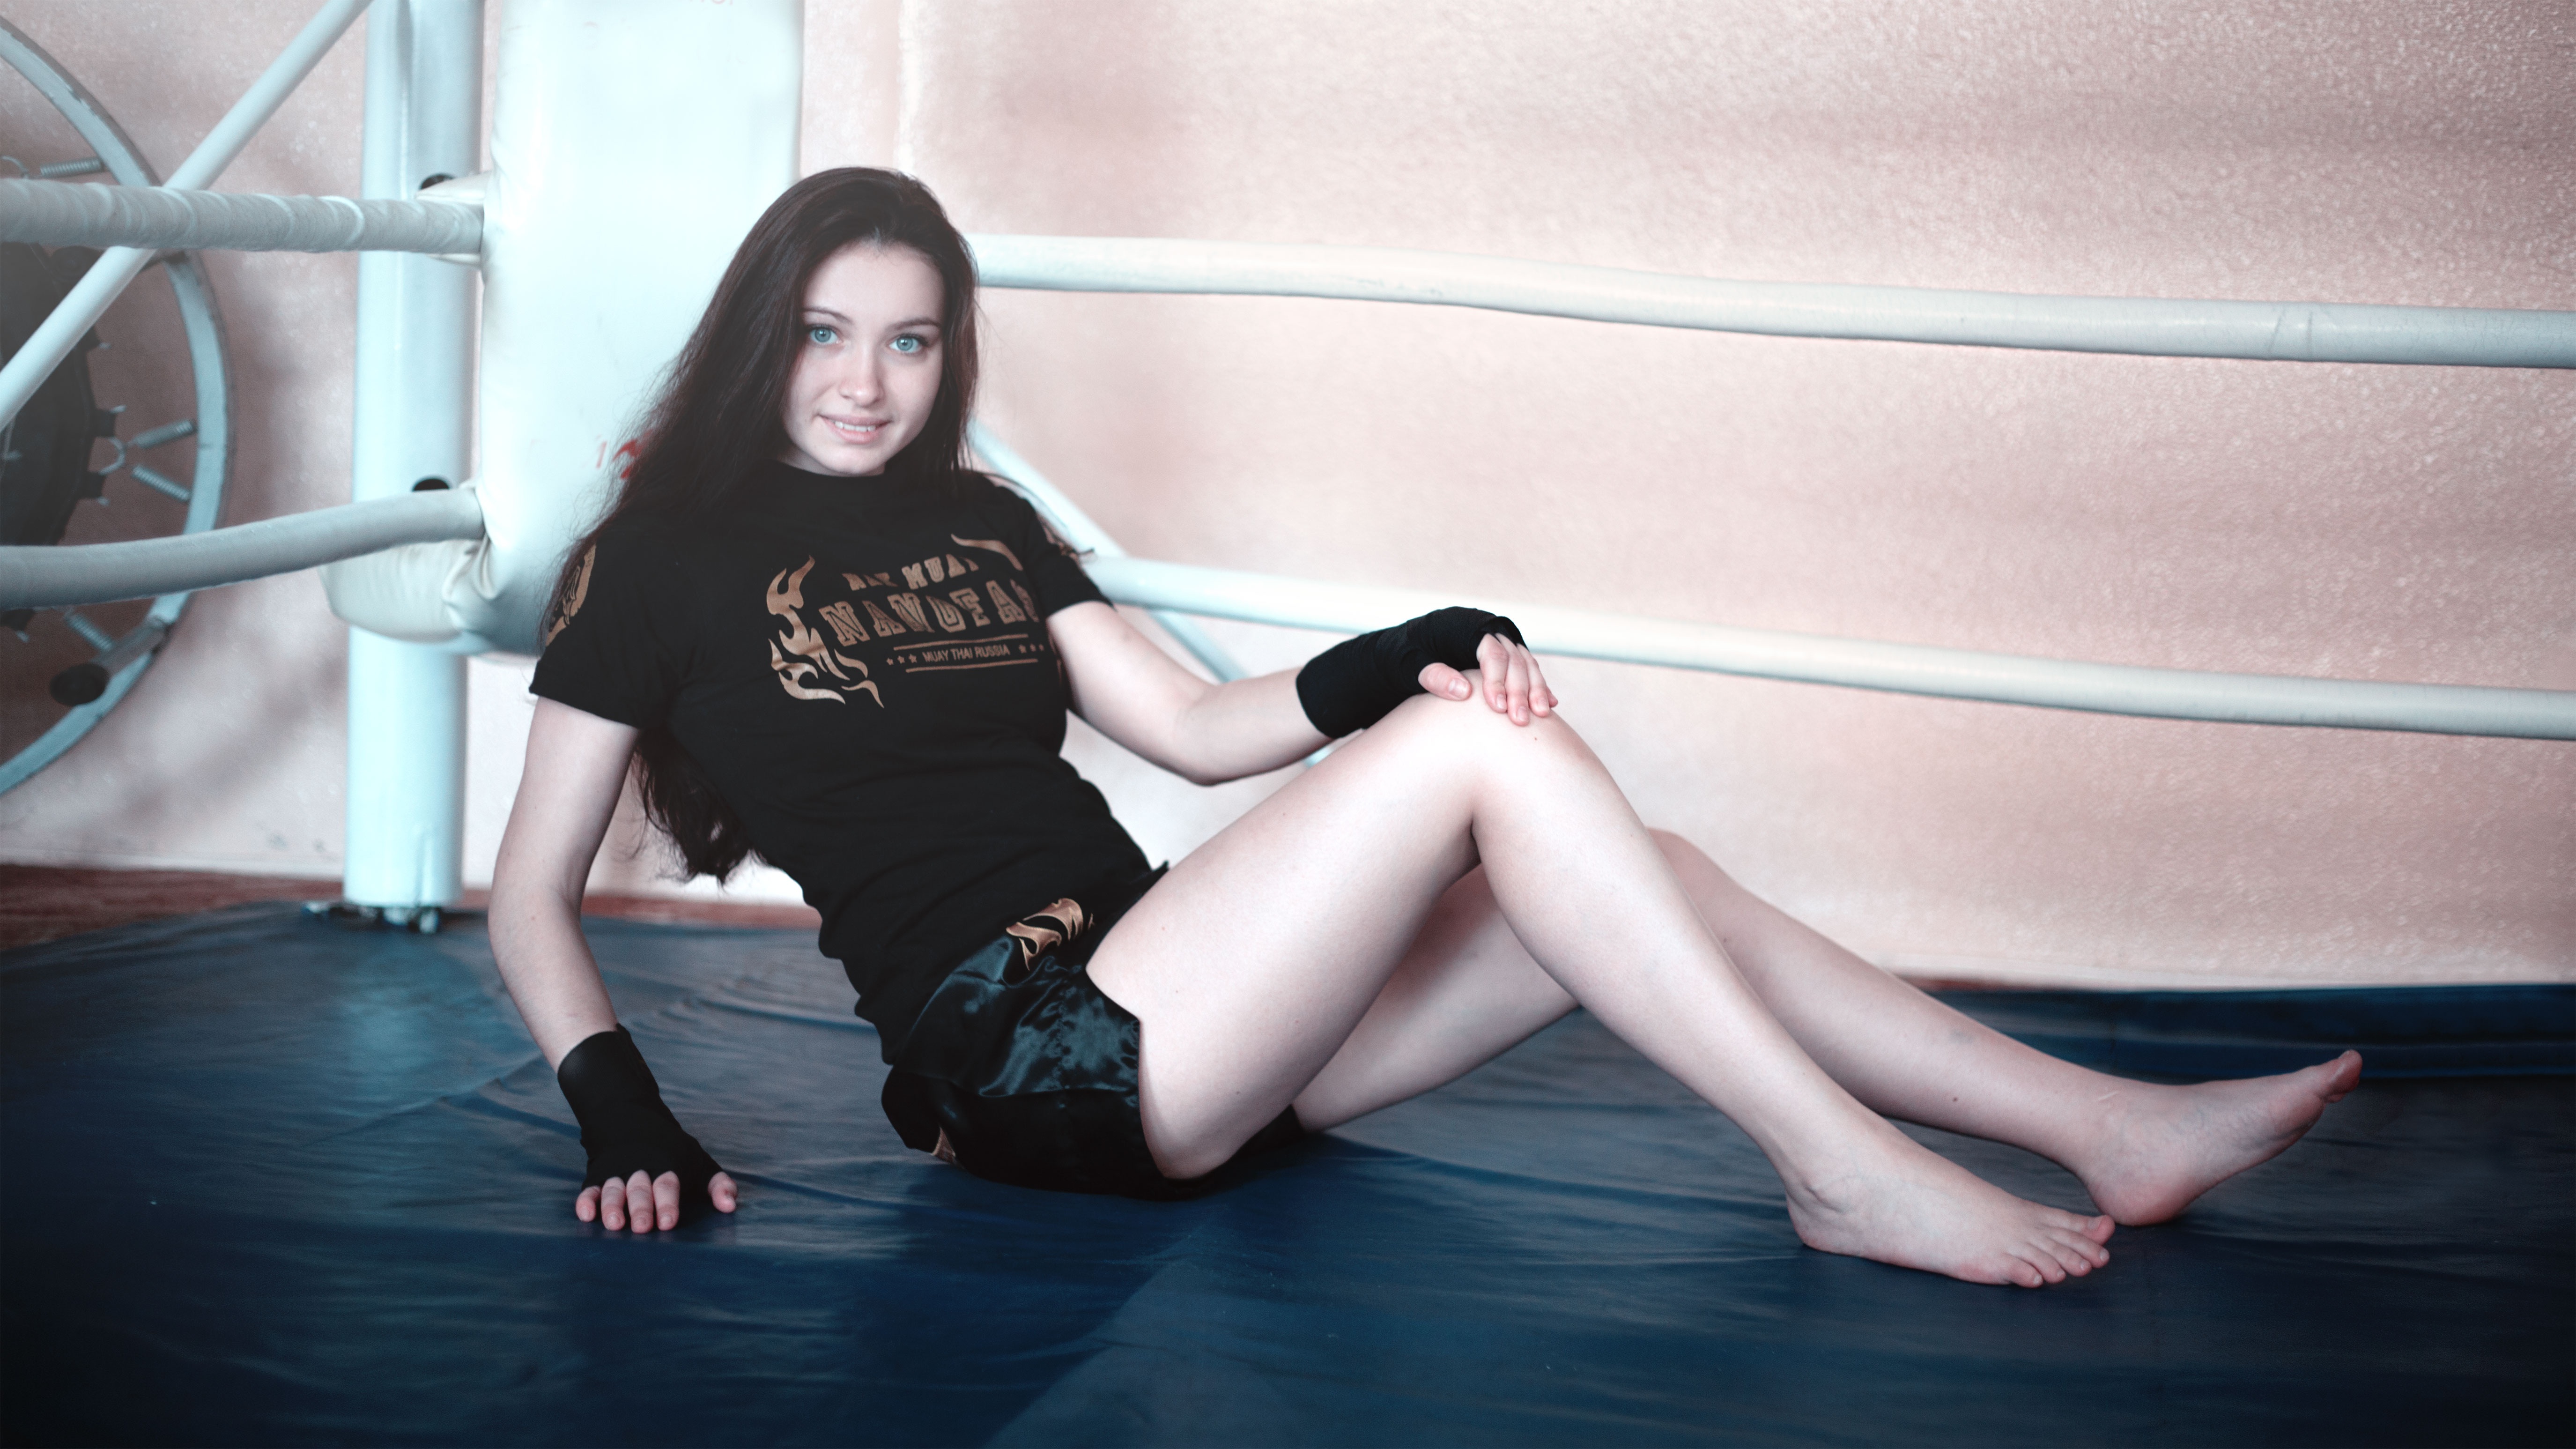
girl, hair, photography, view, photo, female, leg, model, sitting, fashion, clothing, black, lady, long hair, human body, boxing, eyes, sports, legs, thigh, beauty, beautiful, body, photoshoot, gloves, girl in a vest, photo shoot, in the blinders, athletic girl, thai boxing, kickboxing, girl in the gym, muay thai, training apparatus, girl in the ring, human positions, art model